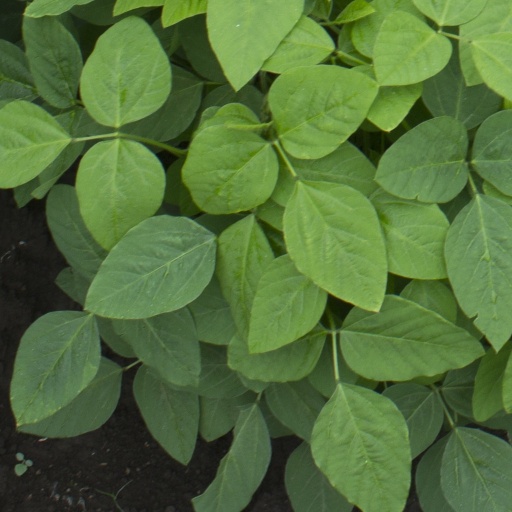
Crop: soybean